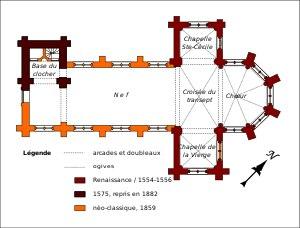
L'église Notre-Dame des Champs, officiellement dédiée à Notre-Dame-de-l'Assomption, est une église catholique paroissiale située à Maffliers, dans le Val-d'Oise, en France. Elle remplace probablement une ancienne chapelle dédiée à Saint-Blaise. L'église paroissiale primitive était la chapelle Notre-Dame-des-Champs, qui se situait rue de Beaumont, et qui a été démolie en 1793. Seule une statue en bois de la Vierge à l'Enfant du début du XIVᵉ siècle en subsiste. Restaurée en 1875, elle est installée dans l'église, et connue désormais comme Notre-Dame-des-Champs, ce qui explique le vocable d'usage de l'église. Celle-ci se compose d'un clocher de 1574 ; d'une haute nef unique bâtie dans un délai de neuf mois en 1859 ; et d'un chœur Renaissance avec deux chapelles latérales et abside pentagonale des années 1554-1556. Ses parties orientales sont remarquables, et d'une facture élégante, et se caractérisent par les hautes colonnes engagées supportant la voûte de l'abside, et ses chapiteaux d'ordre dorique et corinthien, surmontés de sections d'entablement. L'extérieur est également soigné.